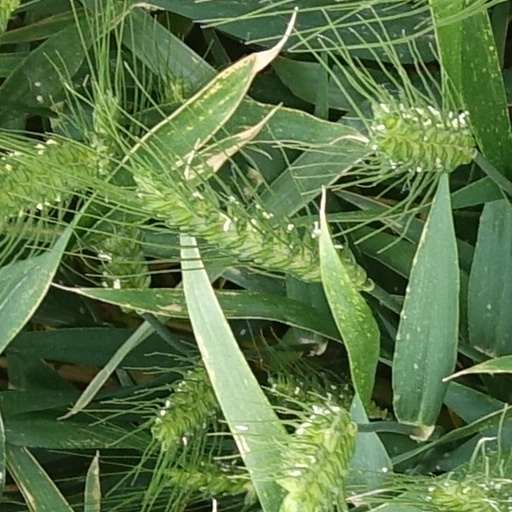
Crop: wheat